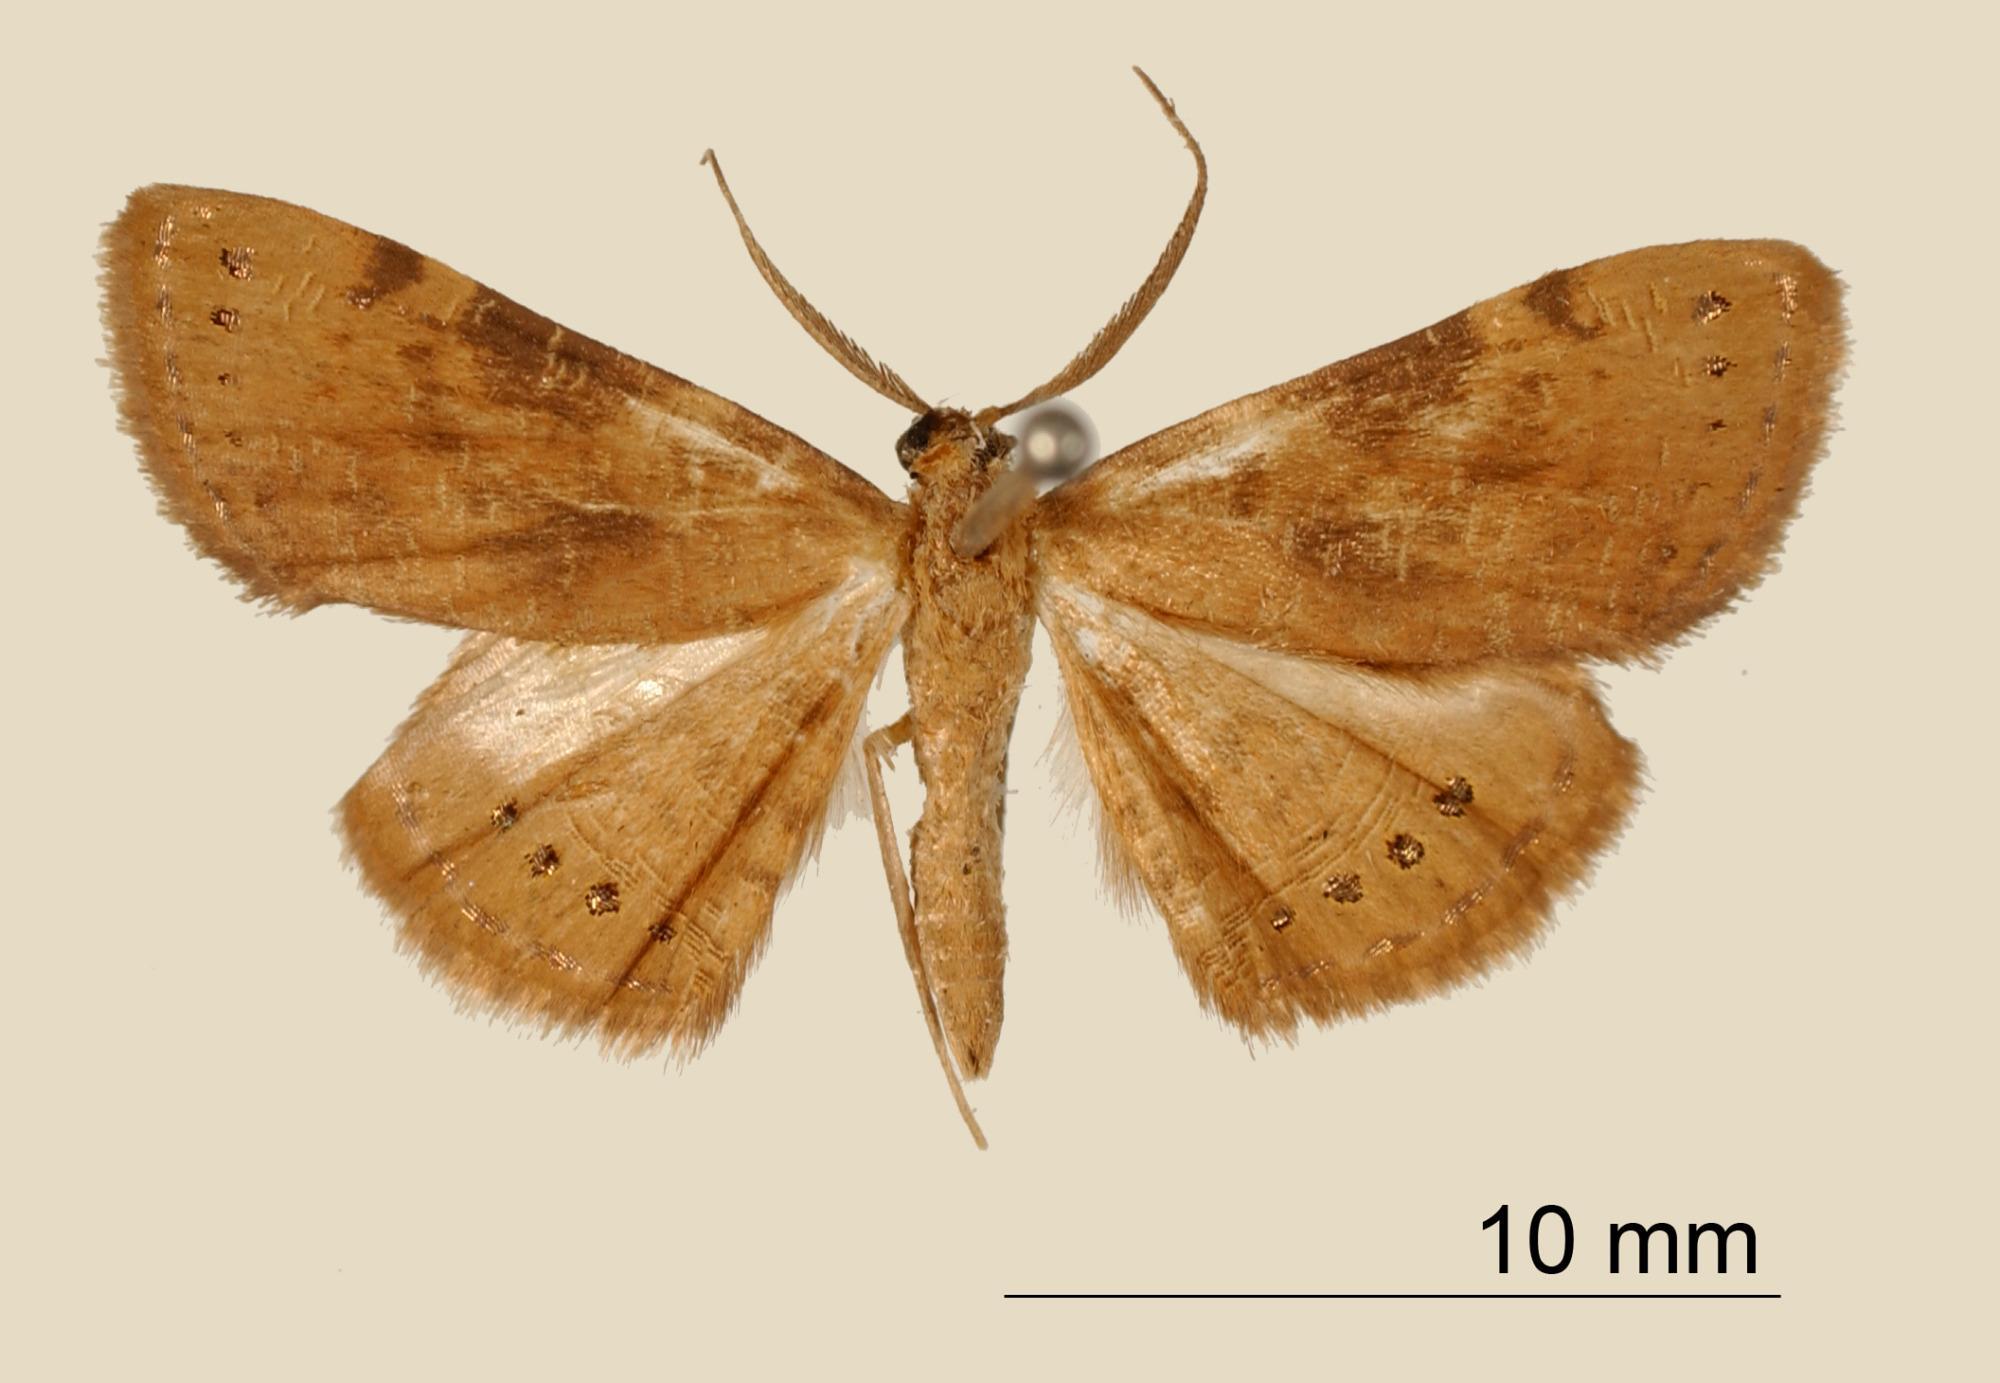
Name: Fidonia opulenta
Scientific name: Fidonia opulenta Thierry-Mieg, 1892
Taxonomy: Animalia, Arthropoda, Insecta, Lepidoptera, Geometridae, Ennominae
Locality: Peru